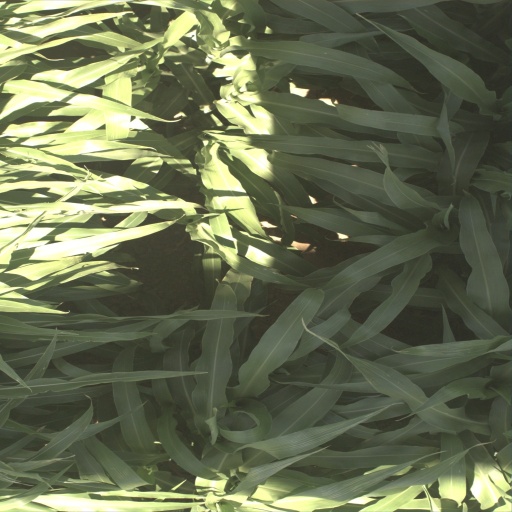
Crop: sorghum